DRG Class 44

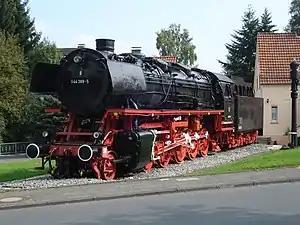
044 389-5 as a monument in Altenbeken

The Class 44 (German: "Baureihe 44" or "BR 44") was a ten-coupled, heavy goods train steam locomotive built for the Deutsche Reichsbahn as a standard steam engine class ("Einheitsdampflokomotive"). Its sub-class was G 56.20 and it had triple cylinders. It was intended for hauling goods trains of up to on the routes through Germany's hilly regions ("Mittelgebirge") and up to on steep inclines. They were numbered 44 001-44 1989.